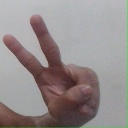
अक्षर: ऐ